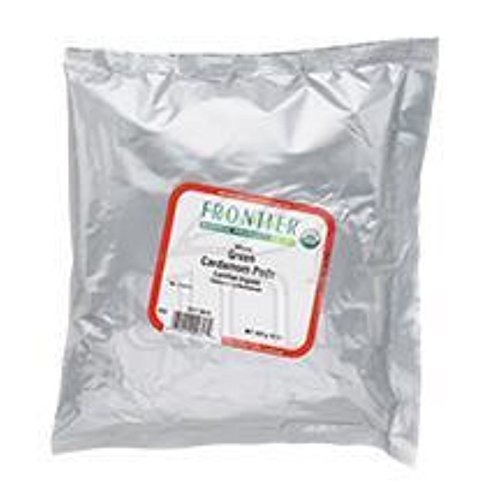
Item Name: Frontier Herb Cardamom Pods - Organic - Whole - Green - Bulk - 1 Lb
Value: 16.0
Unit: Ounce

Price: 44.97